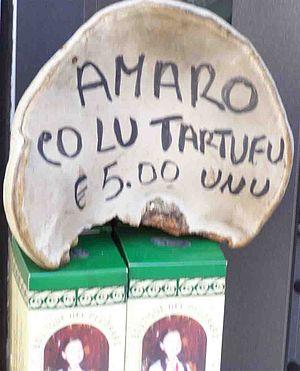
Dialectes ombriens est un terme qui définit un Continuum linguistique de dialectes parlés dans la région italienne de l'Ombrie. Ceux-ci appartiennent au groupe dialectal médian italien, mais ils sont très différents.